Persian Gulf Pro League

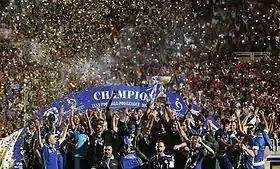
Esteghlal Khuzestan celebrate their championship in 2016.

The league changed its name from "Persian Gulf Cup" to "Persian Gulf Pro League" in 2014. The Iranian Football Federation decided also to change the logos of the Persian Gulf Pro League and of the Azadegan League. The 2014–15 Persian Gulf Pro League was embossed by a championship battle between Sepahan, Tractor and Naft Tehran. Furthermore, there were strange events in the stadium, including a lot of misinformation and disturbed telecommunication. Although Sepahan secured their title with a 2–0 victory over Saipa, thousands of Tractor supporters celebrated on the pitch, believing that they won the league for the first time in club's history.